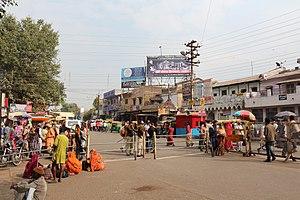
Ujjain, en face du temple de Mahakaleshwar, Inde